Gatley railway station

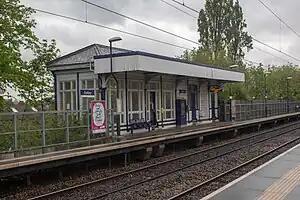
Gatley station, 9 May 2019

Gatley railway station is on the Styal Line in Greater Manchester, England. It serves the village of Gatley in the Metropolitan Borough of Stockport.